The Rainer Case

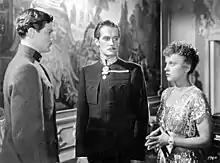

The Rainer Case is a 1942 German drama film directed by Paul Verhoeven and starring Luise Ullrich, Paul Hubschmid and Karl Schönböck.